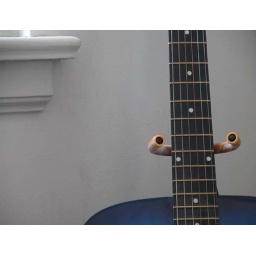
blue guitar in stand next to office window